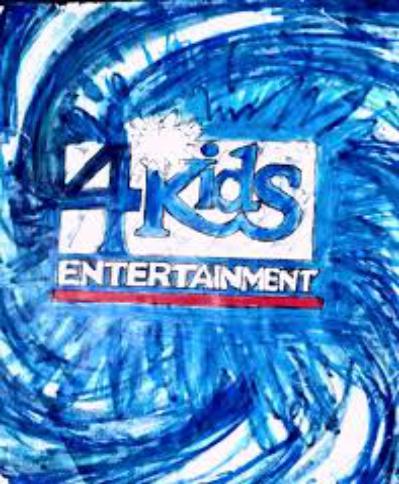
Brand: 4Kids
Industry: Leisure